The Church of Jesus Christ of Latter-day Saints in Arizona

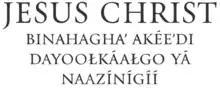
Church logo in Navajo

List of LDS Church adherents in each county as of 2010 according to the Association of Religion Data Archives: Note: Each county adherent count reflects meetinghouse location of congregation and not by location of residence. The census count reflects location of residence, which may skew percent of population where adherents reside in a different county as their congregational meetinghouse.